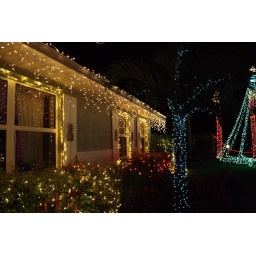
view of the front of the house with yellow lights around the windows